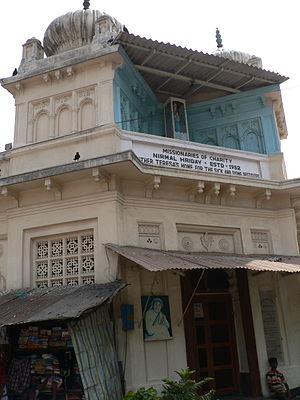
Nirmal Hriday, souvent appelé le mouroir de Kalighat en francophonie, est un centre pour vagabonds et indigents moribonds fondé en 1952 par Mère Teresa à Kolkata en Inde, dans le quartier de Kalighat. Le bâtiment était un abri pour pèlerins jouxtant le temple hindou dédié à Kâlî, déesse hindoue du temps et du changement.